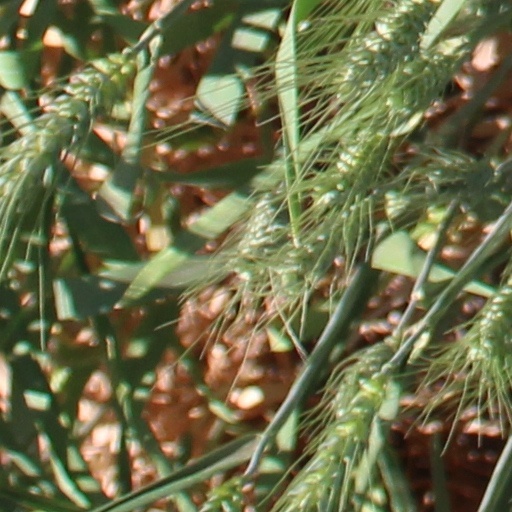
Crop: wheat